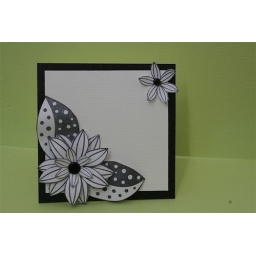
Black and white card with HA stamped flowers with black brads in centre. Leaf stamps for extra dots!